Immigration to Canada

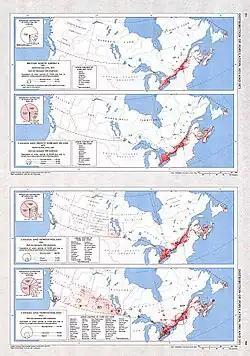
A collection of four maps showing the distribution of the Canadian population for 1851 (Newfoundland 1857), 1871 (Newfoundland 1869), 1901 and 1921 by historical region.

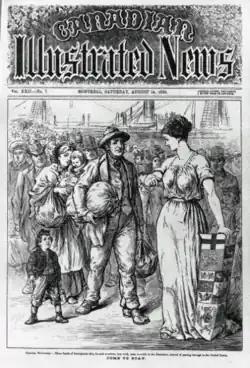
"Come to Stay", printed in 1880 in the "Canadian Illustrated News", which refers to immigration to the "Dominion".

Following initial British and French colonization, what is now Canada has seen four major waves (or peaks) of immigration and settlement of non-Aboriginal Peoples take place over a span of nearly two centuries. Canada is currently undergoing its fifth wave.